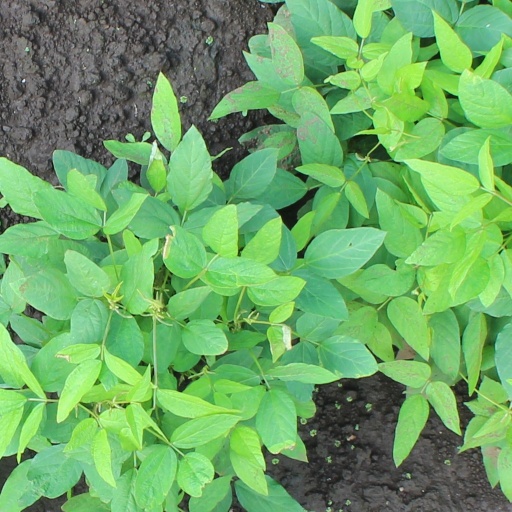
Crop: soybean